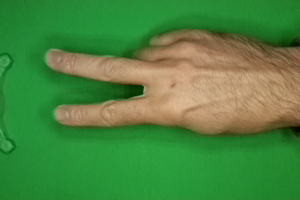
Label: scissors